Eurovision Song Contest 1984

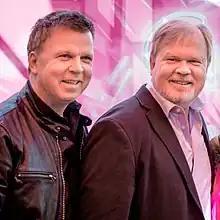
Richard "(left)" and Per Herrey, two of the three Herrey brothers, who were Sweden's second contest winning act "(pictured in 2016)"

The contest was held on 5 May 1984, beginning at 21:00 (CEST) and lasting 2 hours and 12 minutes. The event was presented by the Luxembourgish television presenter and actress Désirée Nosbusch, who compèred the contest in French, German, Luxembourgish, and English; at 19 years old, Nosbusch remains the youngest individual to have hosted the Eurovision Song Contest . Among the invited guests present in the audience was Prince Henri, then heir to the Luxembourger throne. The contest's interval act featured a performance by the Prague Theatre of Illuminated Drawings. The medallions awarded to the winners were presented by the previous year's winning artist Corinne Hermès.